Brocken spectre

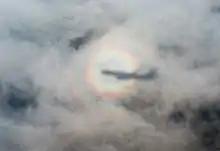
Shadow of an aeroplane cast by the sun on nearby clouds

Before the first reports of the phenomenon in Europe, two members of the French Geodesic Mission to the Equator, Antonio de Ulloa and Pierre Bouguer, reported that while walking near the summit of the Pambamarca mountain, in the Ecuadorian Andes, they saw their shadows projected on a lower-lying cloud, with a circular "halo or glory" around the shadow of the observer's head. Ulloa noted that